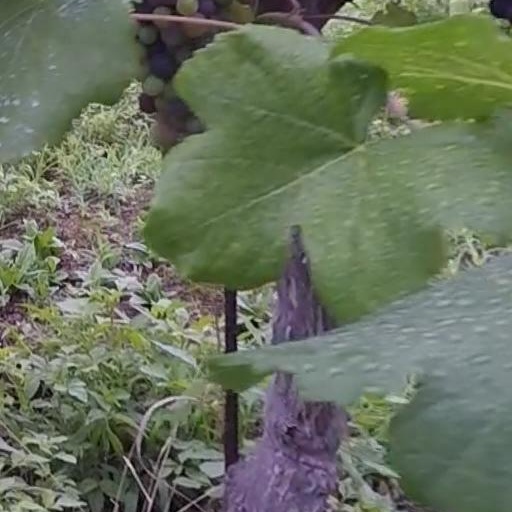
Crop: grape